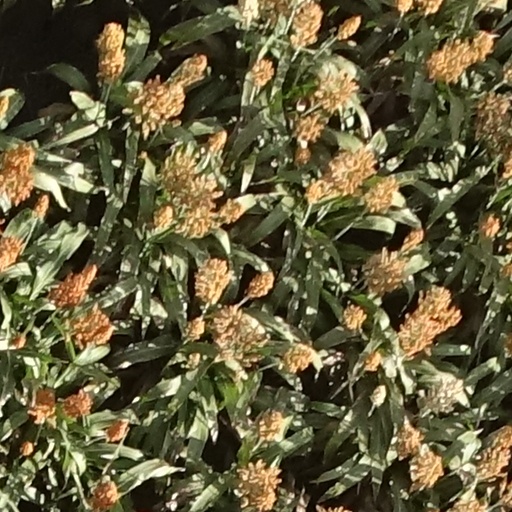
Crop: sorghum